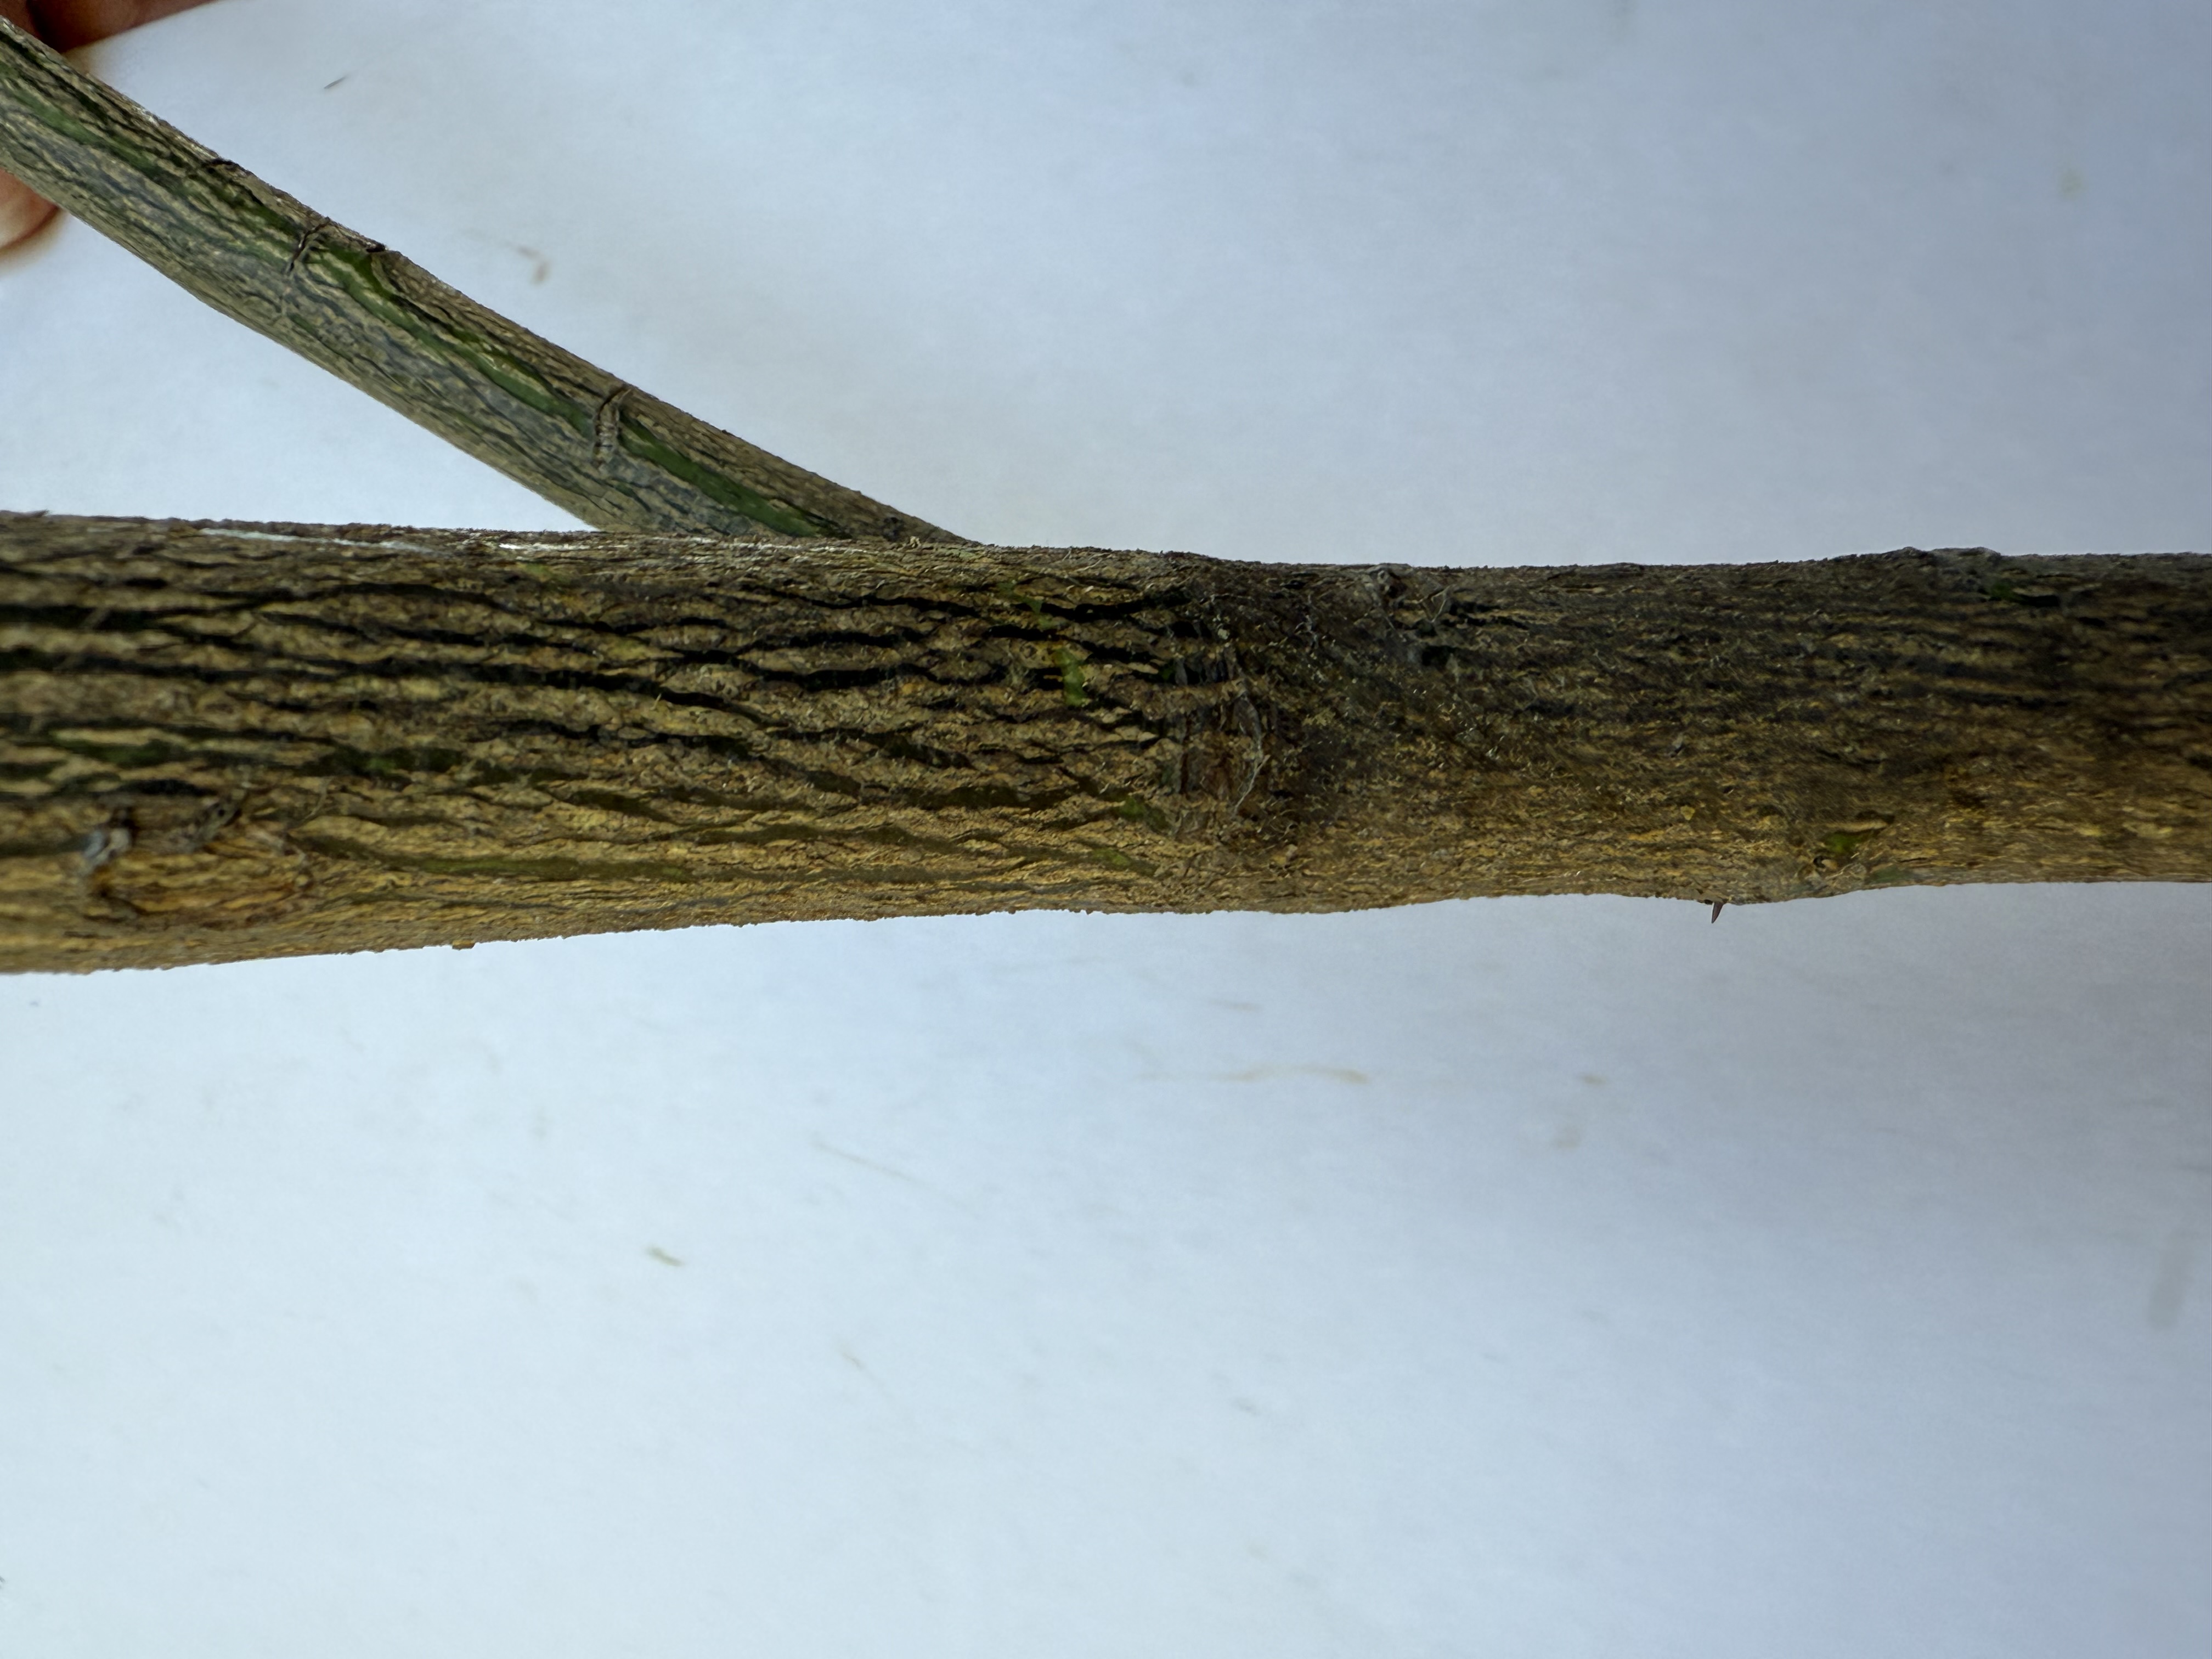
Variety: Lemon